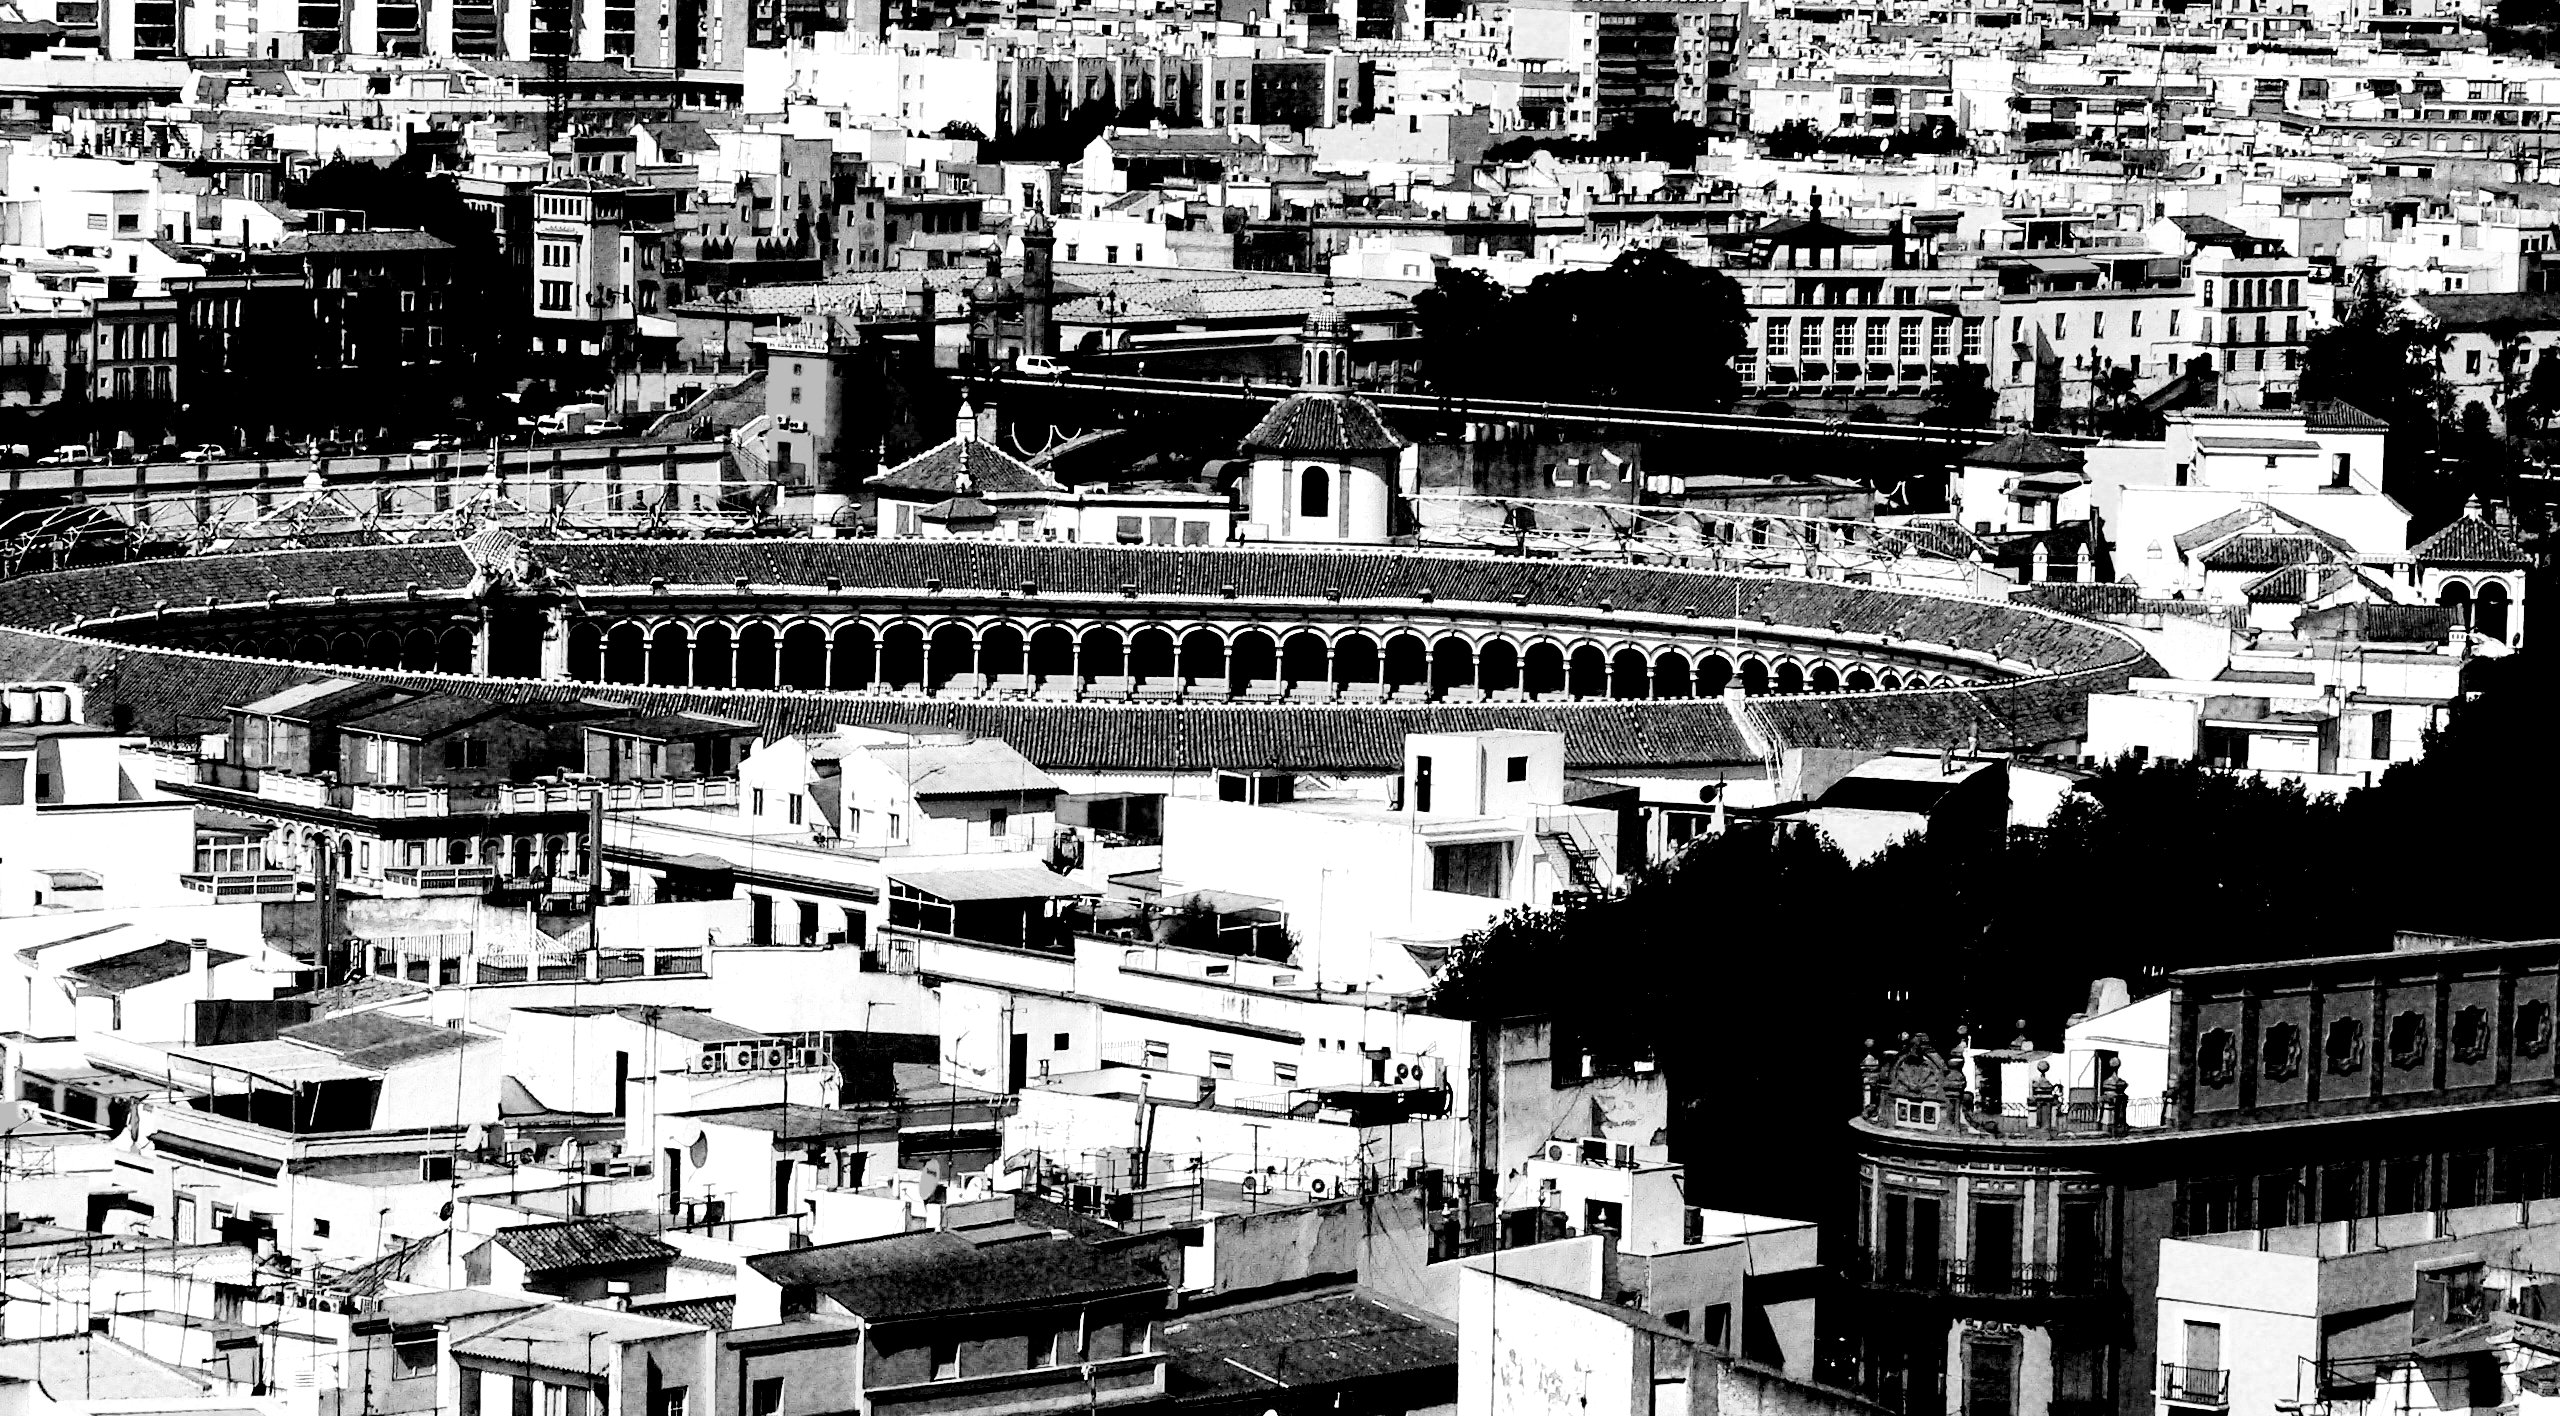
black and white, white, skyline, photography, town, city, cityscape, ceramic, landmark, black, monochrome, sevilla, seville, bullring, metropolis, thorpe, dennis, aerial photography, monochrome photography, human settlement, metropolitan area